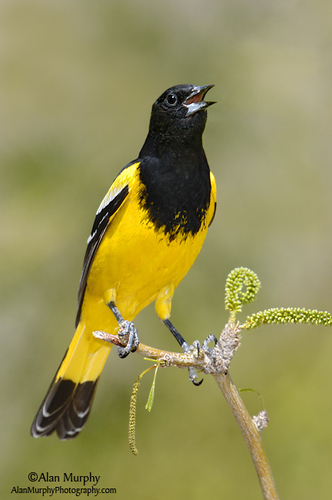
the black hood of this medium sized bird makes its dandelion yellow body really pop.
the bird has a black bill and a black throat this is long.
a colorful small bird with a yellow breast, belly and vent, black head, neck and throat, and a small pointed beak.
this is a bright colored yellow bird with black upper portion.
medium sized bird, normal sized head and beak, all black and yellow.
this bird is yellow with black and has a long, pointy beak.
this bird has wings that are black and has a yellow bellythe bird has a small bill that is black and yellow belly.
this bird has a black crown as well as a yellow bellya bird with a yellow belly and black throat and crown and the bill is short and pointed
Species: Scott Oriole